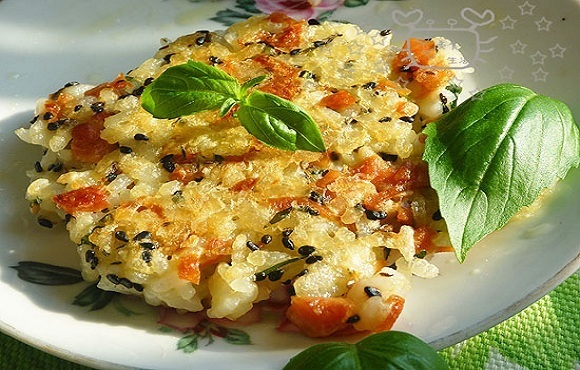
Label: trash